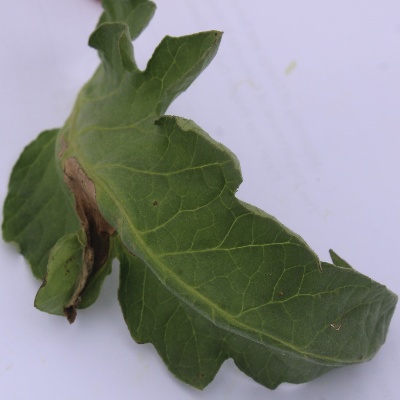
Crop: Tomato
Condition: leaf blight